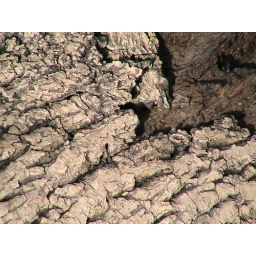
Exposed tree bark in the dry lake bed